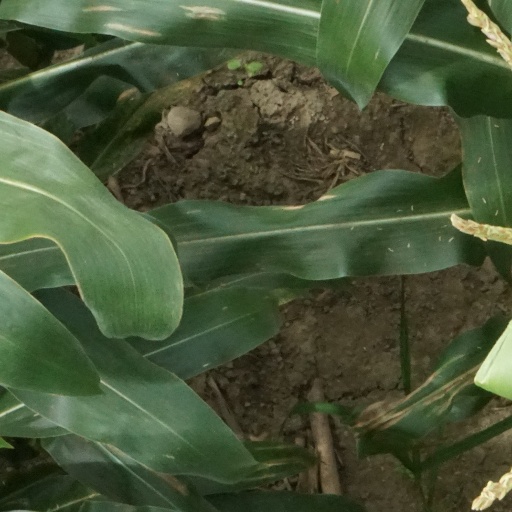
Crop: maize; corn